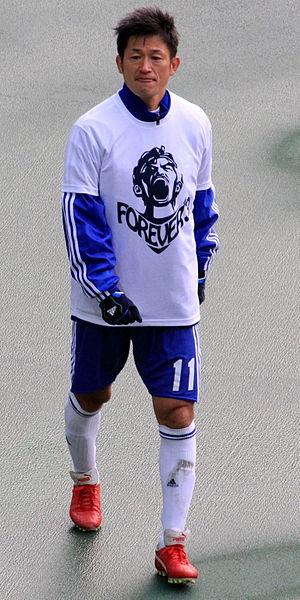
Kazuyoshi Miura, né le 26 février 1967 à Shizuoka, est un footballeur international japonais, évoluant au poste d'attaquant.